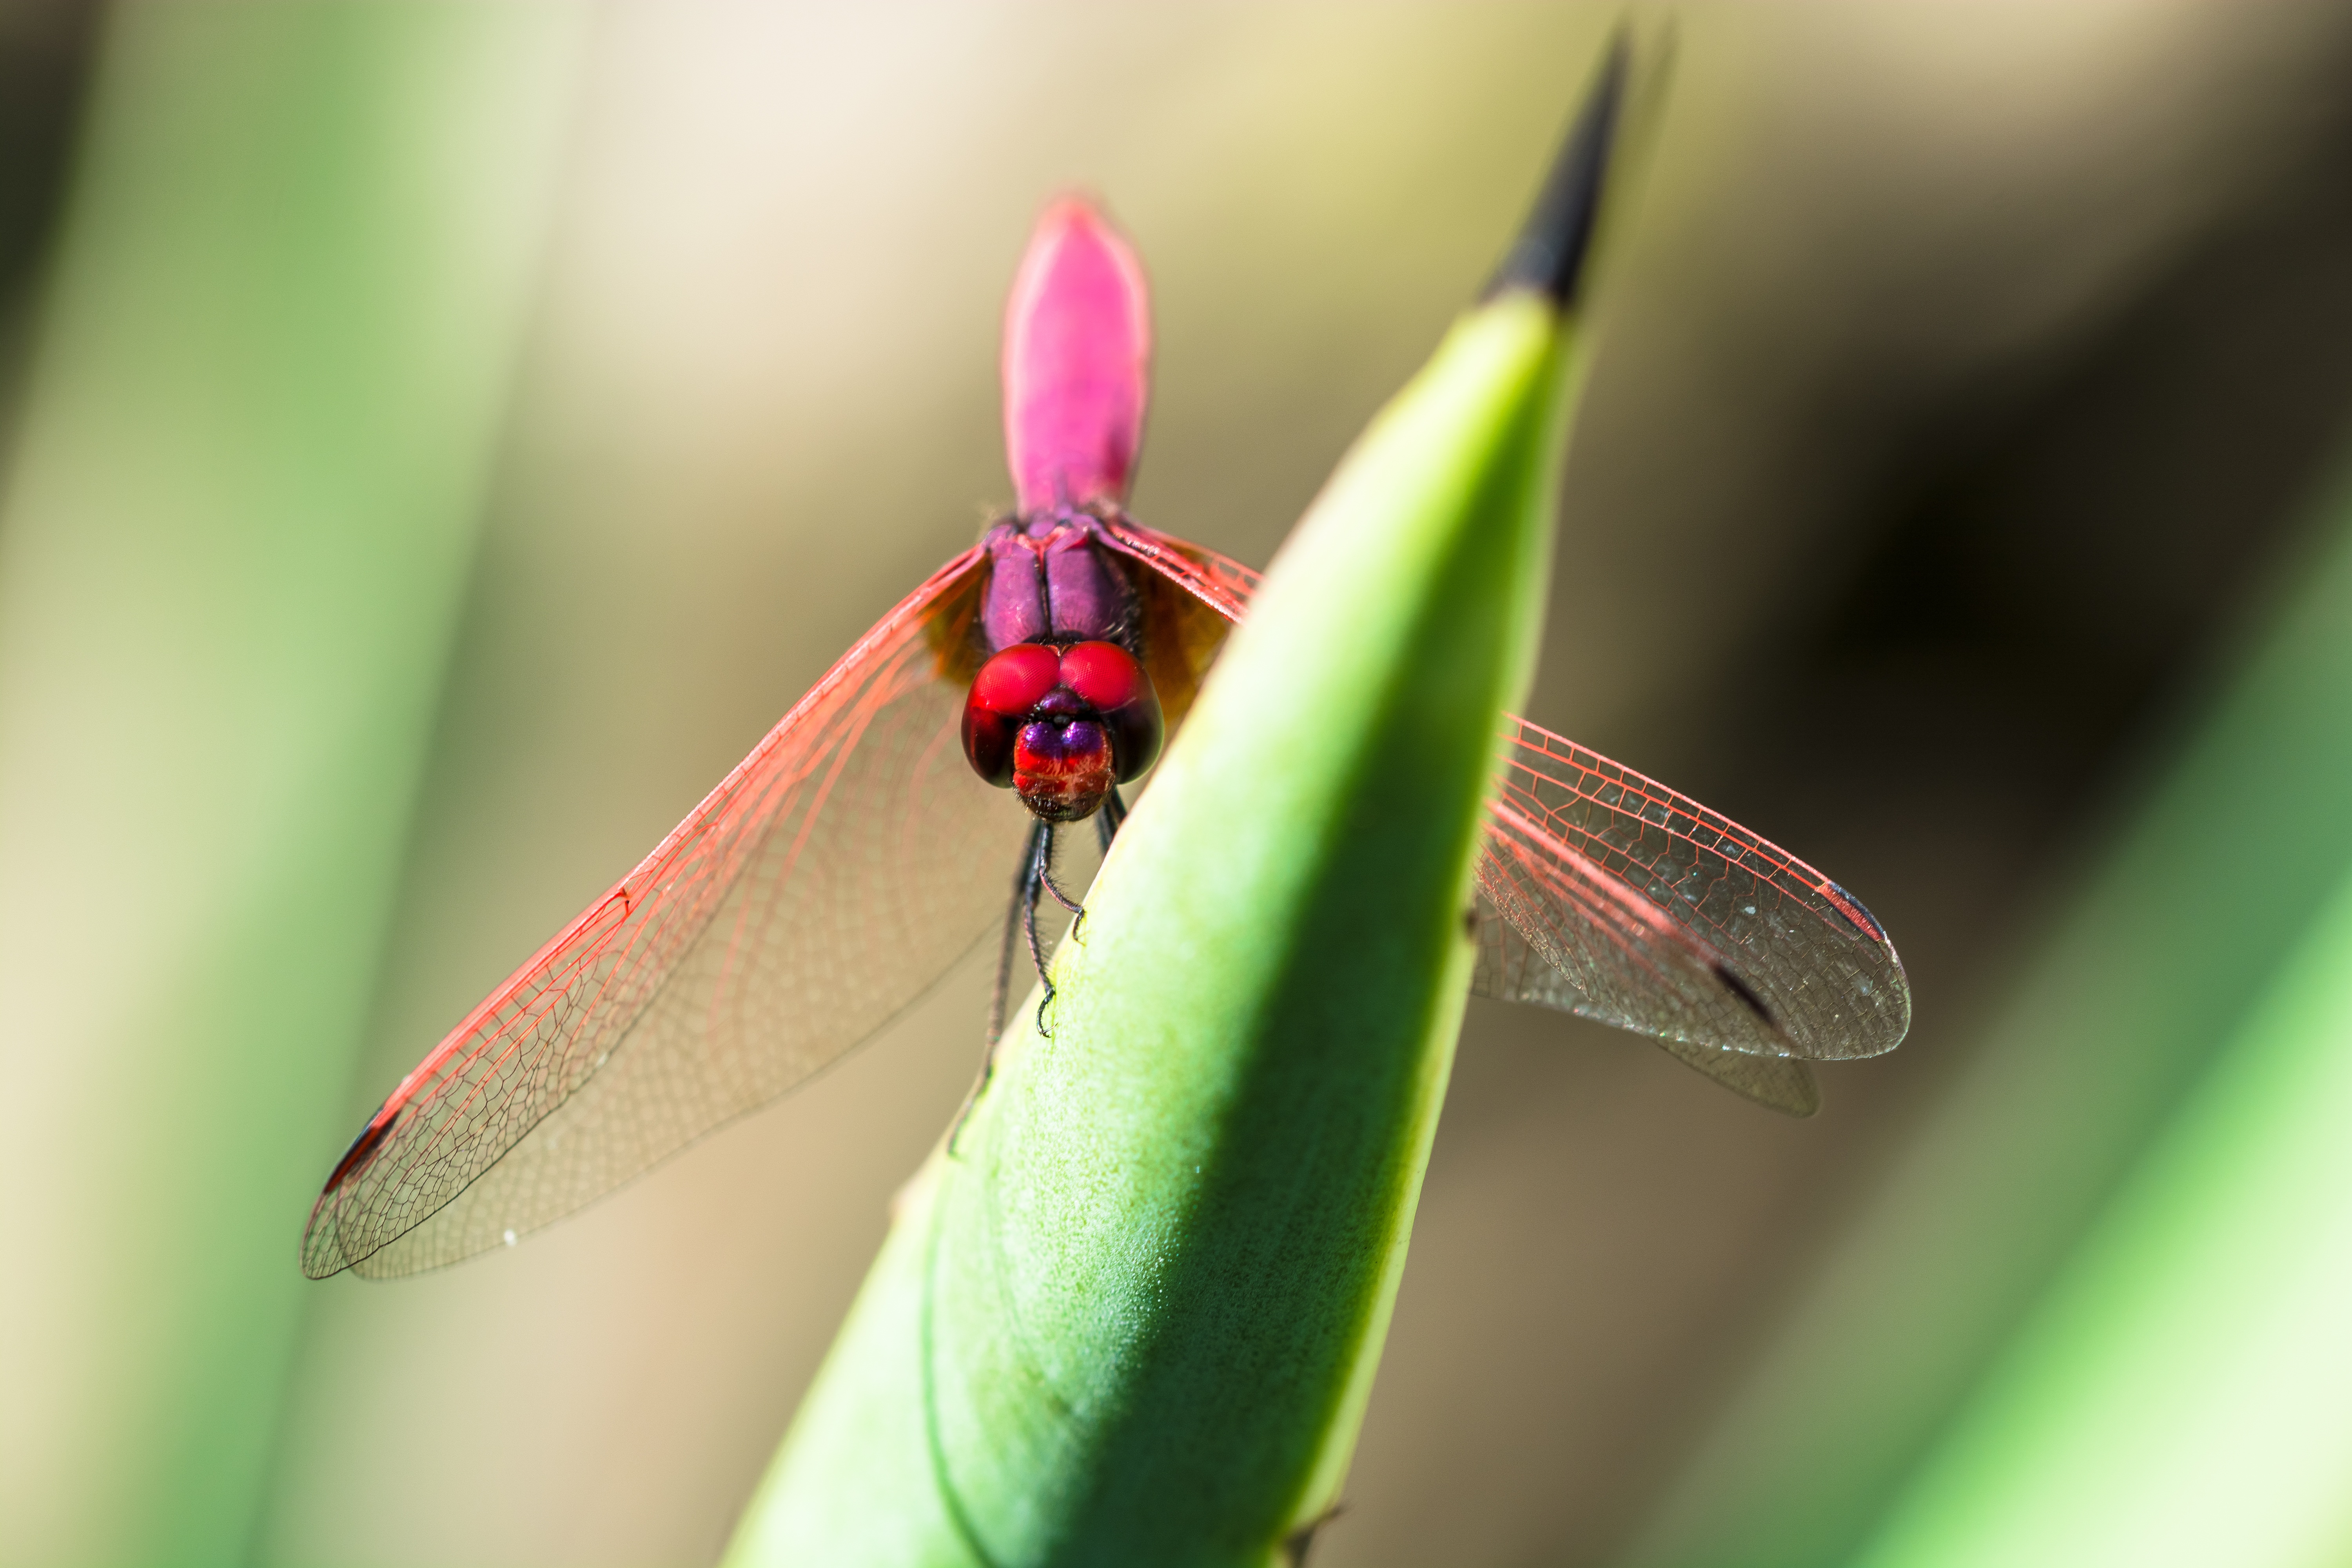
nature, wing, photography, leaf, flower, petal, green, insect, close, flora, fauna, invertebrate, close up, dragonfly, macro photography, arthropod, plant stem, dragonflies and damseflies